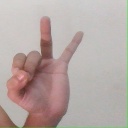
अक्षर: ण